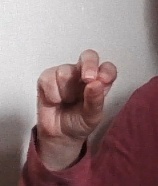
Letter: gaaf